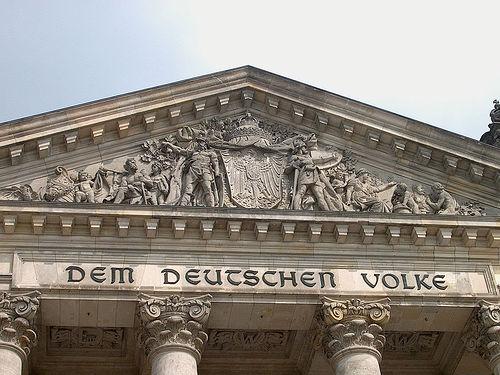
Weather: cloudy or overcast